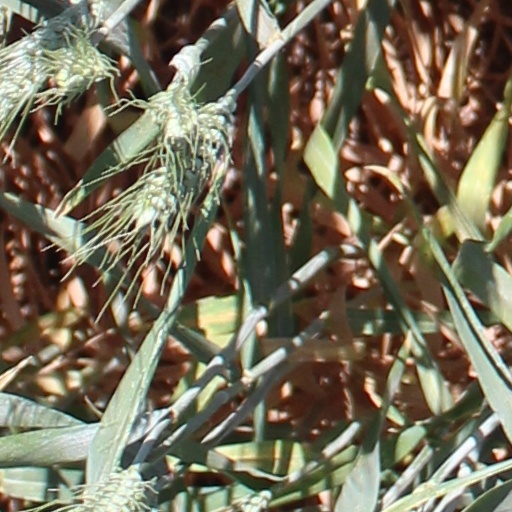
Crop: wheat